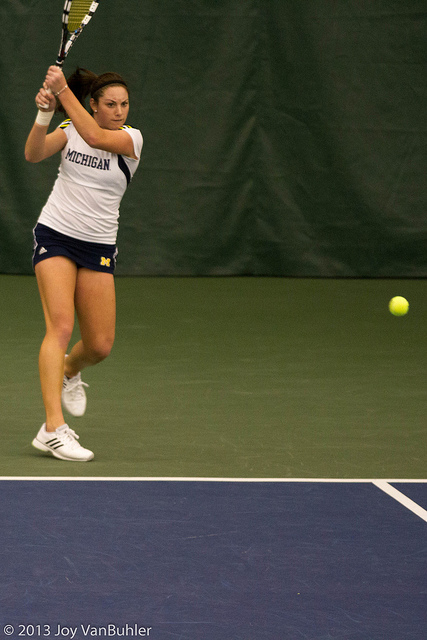
một người phụ nữ đang chuẩn bị đánh quả bóng tennis